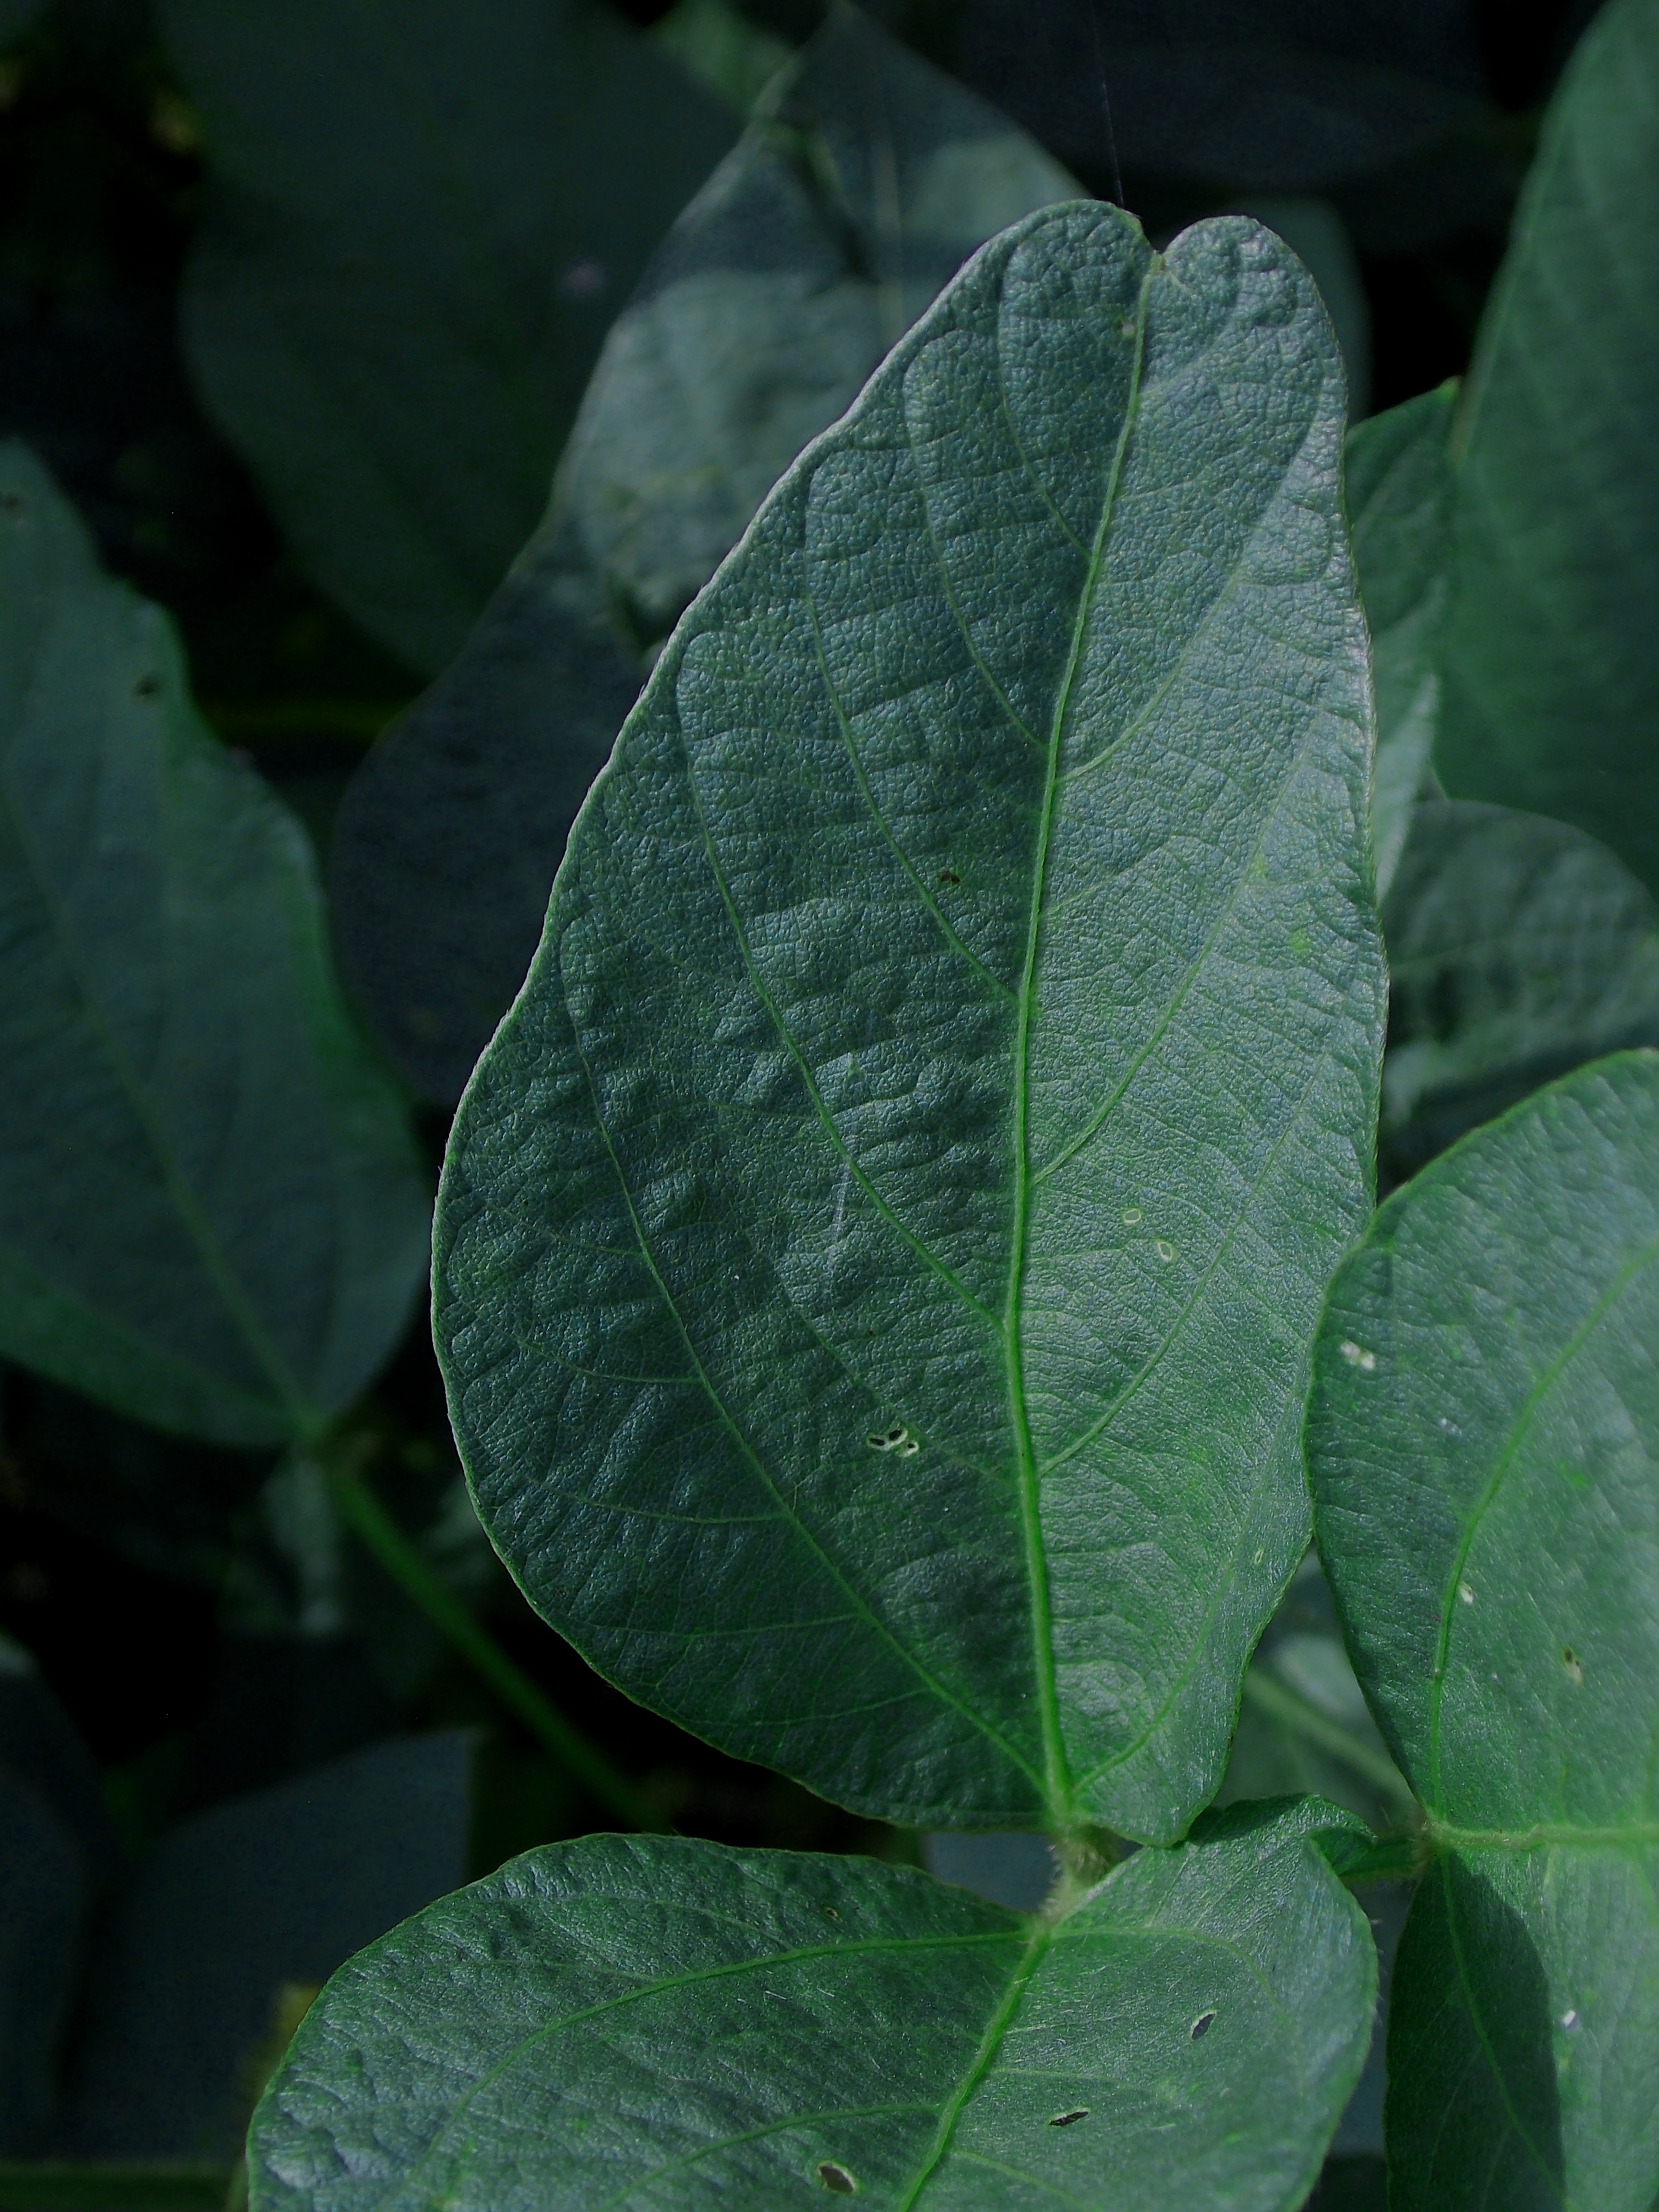
Label: Disease